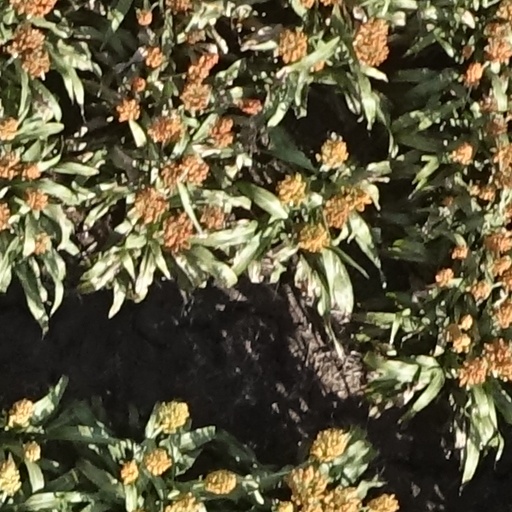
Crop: sorghum